Mark Attanasio

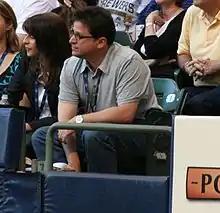
Attanasio in April 2012

Mark L. Attanasio (born September 29, 1957) is an American businessman who is currently the principal owner of the Milwaukee Brewers baseball team and the majority shareholder of English football club Norwich City. As of 2023, he is worth an estimated $700 million.